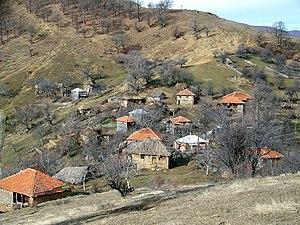
Polaki est un village de l'est de la Macédoine du Nord, situé dans la municipalité de Kotchani. Le village comptait 113 habitants en 2002.